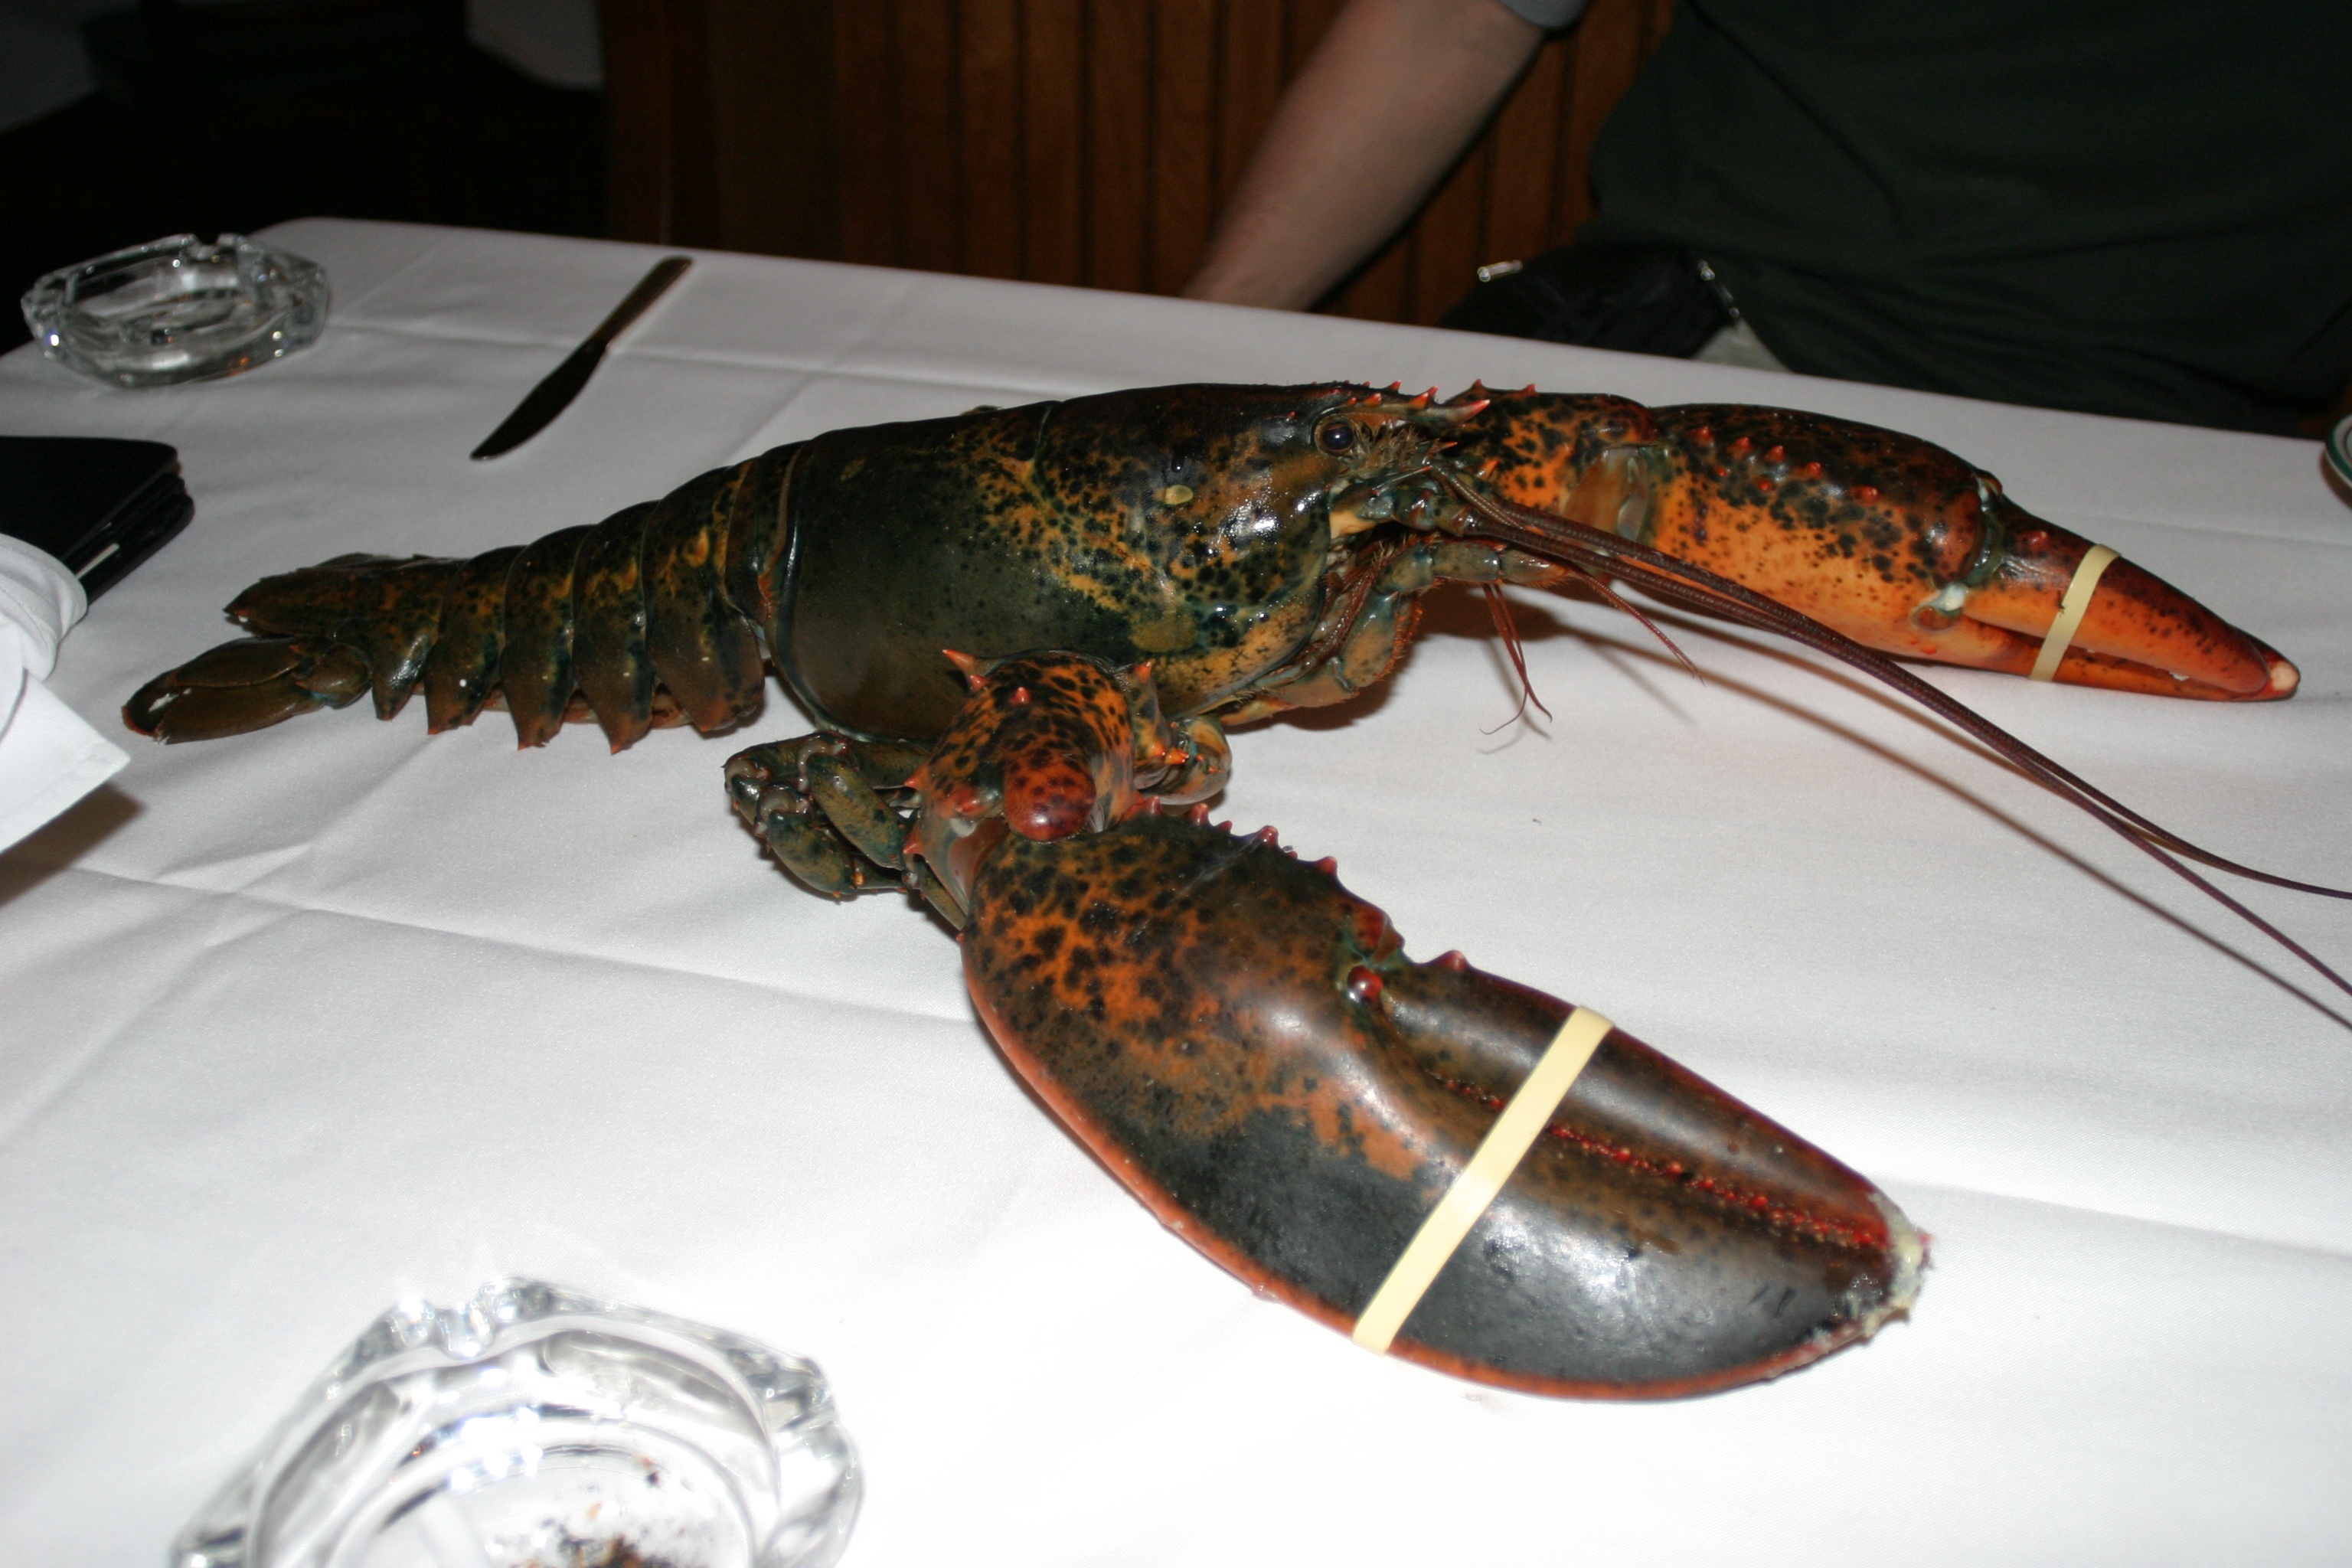
food, seafood, invertebrate, lobster, crustacean, decapoda, animal source foods, american lobster, homarus, spiny lobster, homarus gammarus